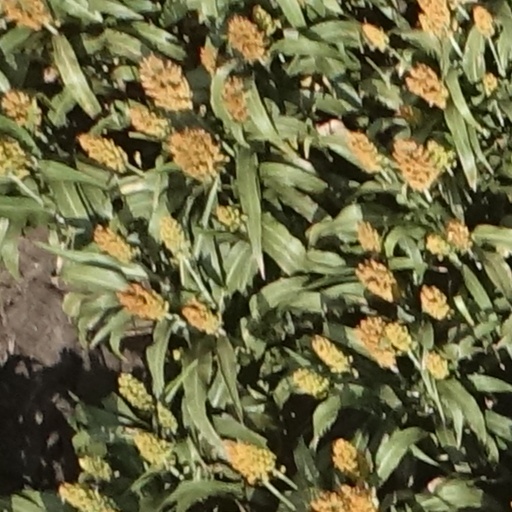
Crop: sorghum